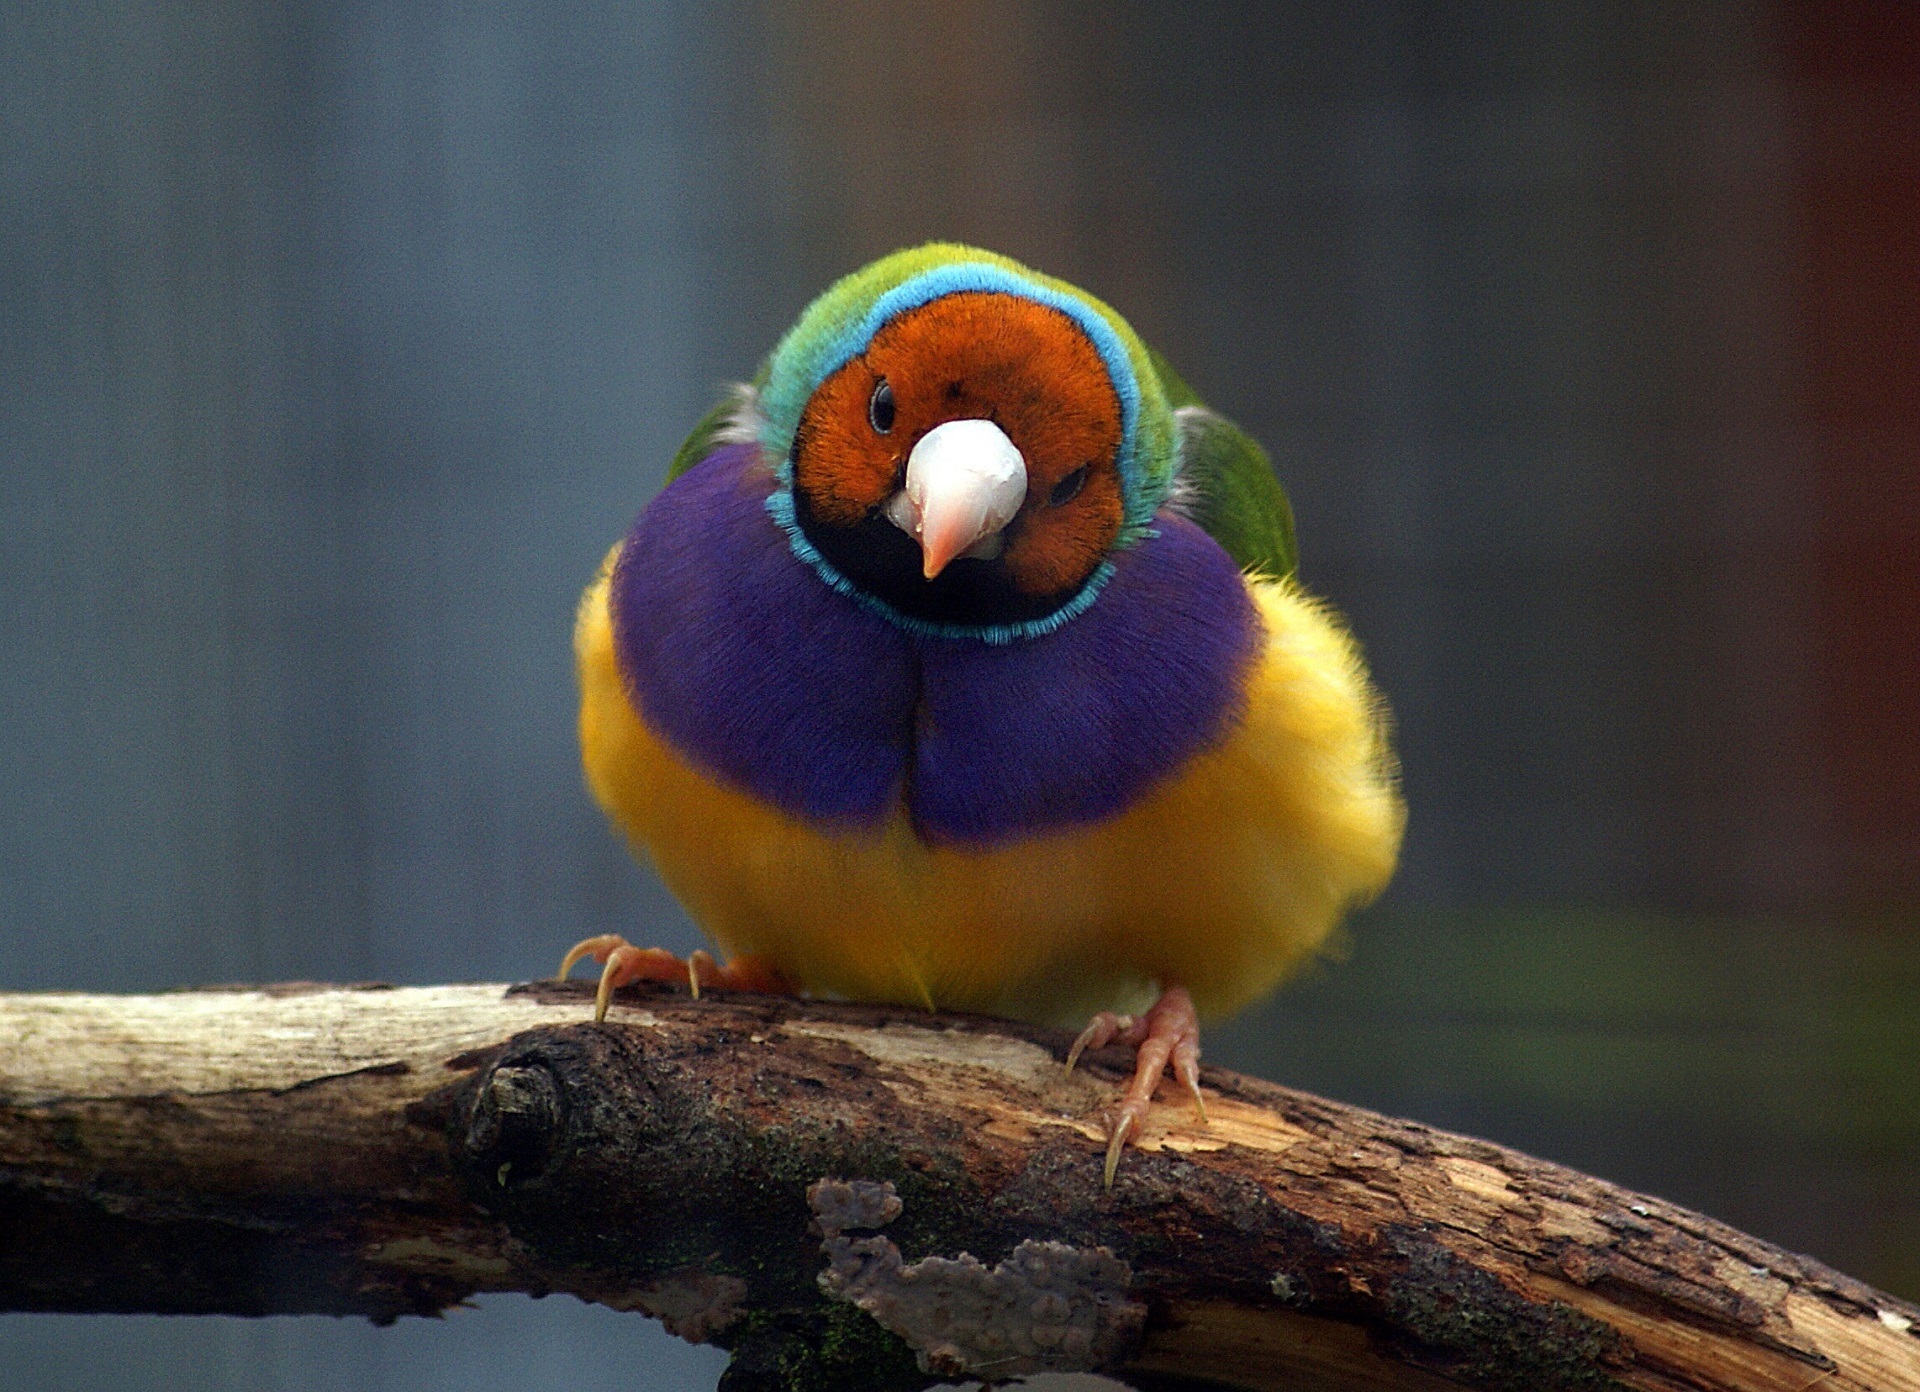
nature, branch, bird, looking, wildlife, portrait, beak, colorful, fauna, lovebird, close up, passerine, australia, outdoors, feathers, tail, wings, head, vertebrate, finch, perched, old world flycatcher, perching bird, gouldian finch, lady gouldian finch, gould's finch, rainbow finch